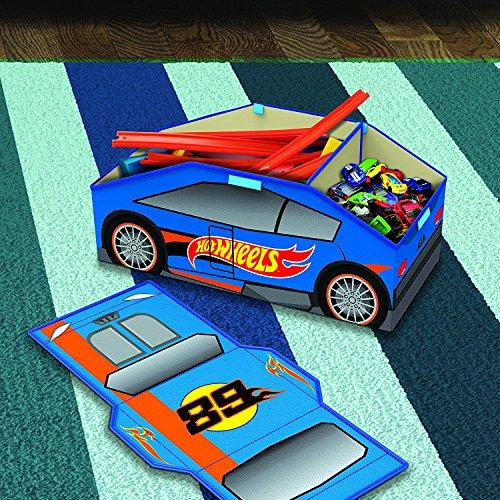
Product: Hot Wheels Tidy Town Storage Car
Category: Toys & Games | Play Vehicles | Die-Cast Vehicles
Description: Great portable storage box solution for toys, vehicles, and standard tracks.
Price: $12.00
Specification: ProductDimensions:9.5x21.5x10inches|ItemWeight:1pounds|ShippingWeight:1pounds(Viewshippingratesandpolicies)|DomesticShipping:ItemcanbeshippedwithinU.S.|InternationalShipping:Thisitemisnoteligibleforinternationalshipping.LearnMore|ASIN:B0761TMQJW|Itemmodelnumber:22282|Manufacturerrecommendedage:36months-10years